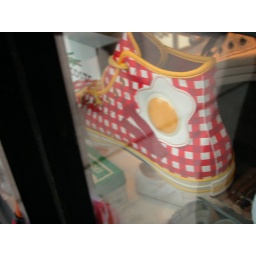
Bacon shoes in store window